Bernard de Nogaret

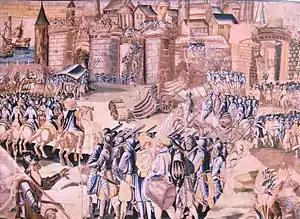
Siege of La Rochelle at which the Nogaret brothers were introduced to Anjou, brother to Charles IX who would rule as Henri III

La Valette and his brother were present at the siege of La Rochelle in 1573, the crown having dispatched the brother to the king, Anjou to lead the siege effort in the hopes of bringing the city back into obedience. At the siege the two brothers were introduced to Anjou by the duke of Guise. The family would however get off to a poor start with the future king, due to the relationship Caumont had established with the Protestant king of Navarre, a distant cousin of Charles IX and the first prince of the blood.